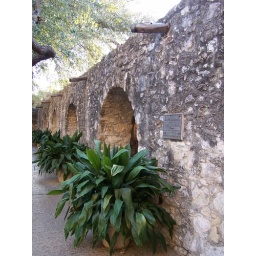
Wall at the Alamo. This is an external wall on the oldest building in Texas. San Antonio '08